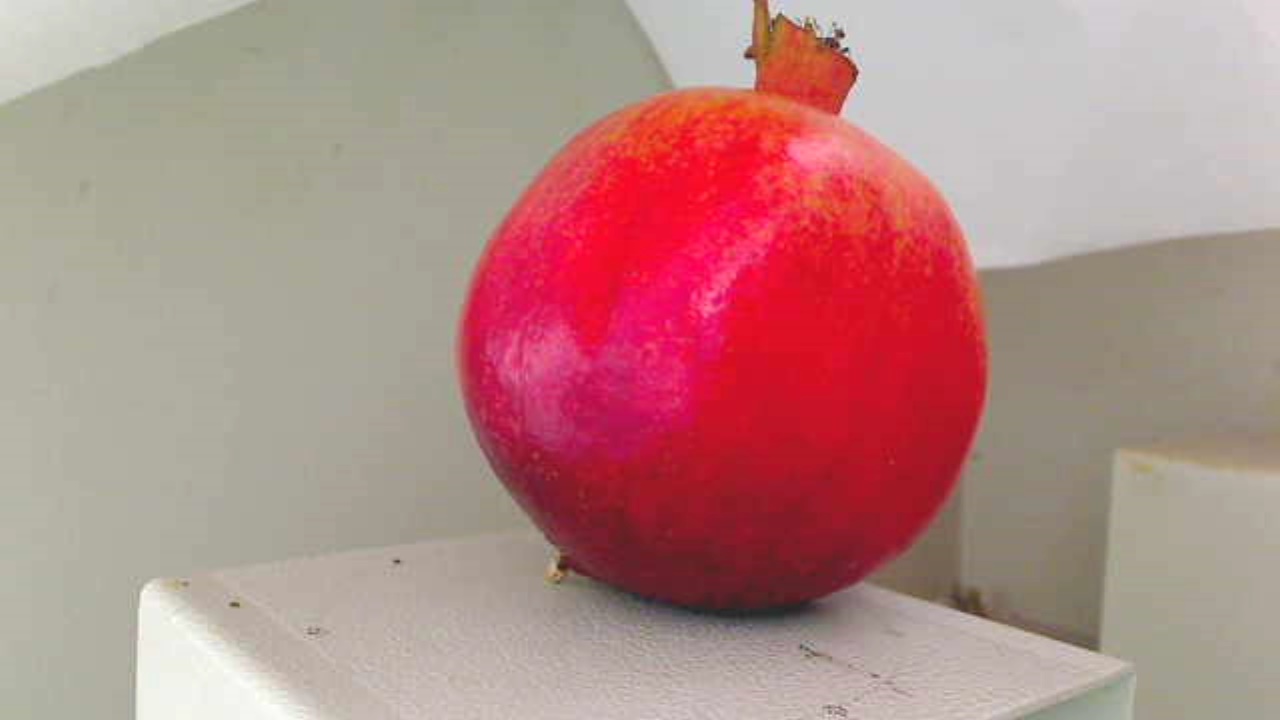
Grade: grade-2
Quality: quality-3